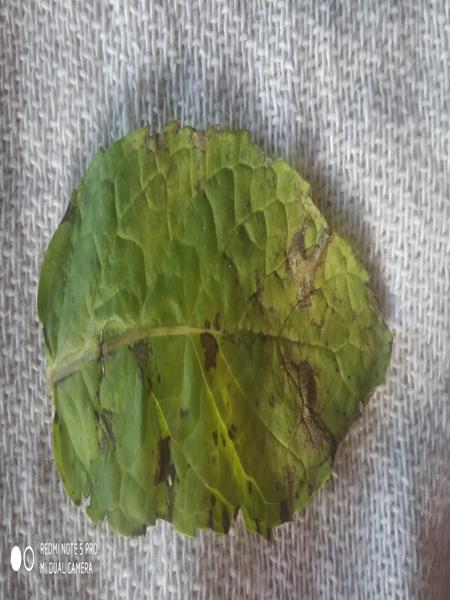
Plant: Mint